Stockton Parish Church

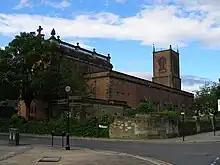
From Church St., showing the 1906 chancel, taller than the nave

From 1995 until 2002, the church was used for graduations from Durham University's Queen's Campus.